Domaine du Lys-Chantilly

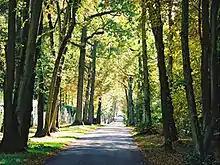
Domaine du Lys-Chantilly, Grande Avenue

The history of Lys-Chantilly is intimately tied to those of the municipalities of Lamorlaye and Gouvieux, as well as to the Abbey of Royaumont.